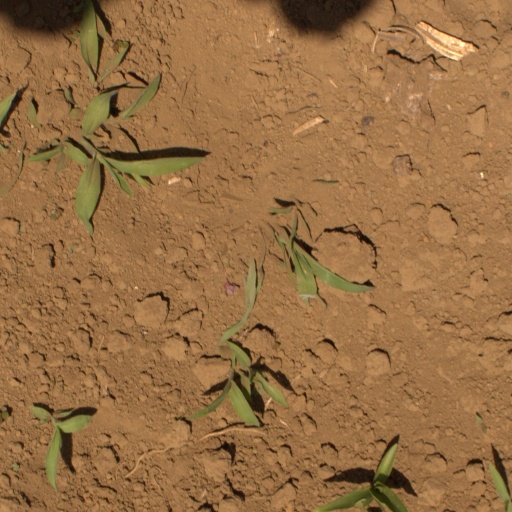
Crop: Jerusalem artichoke